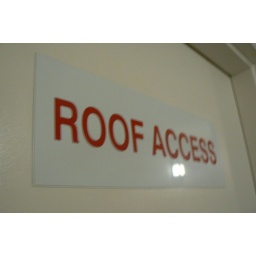
Roof Access door in my building